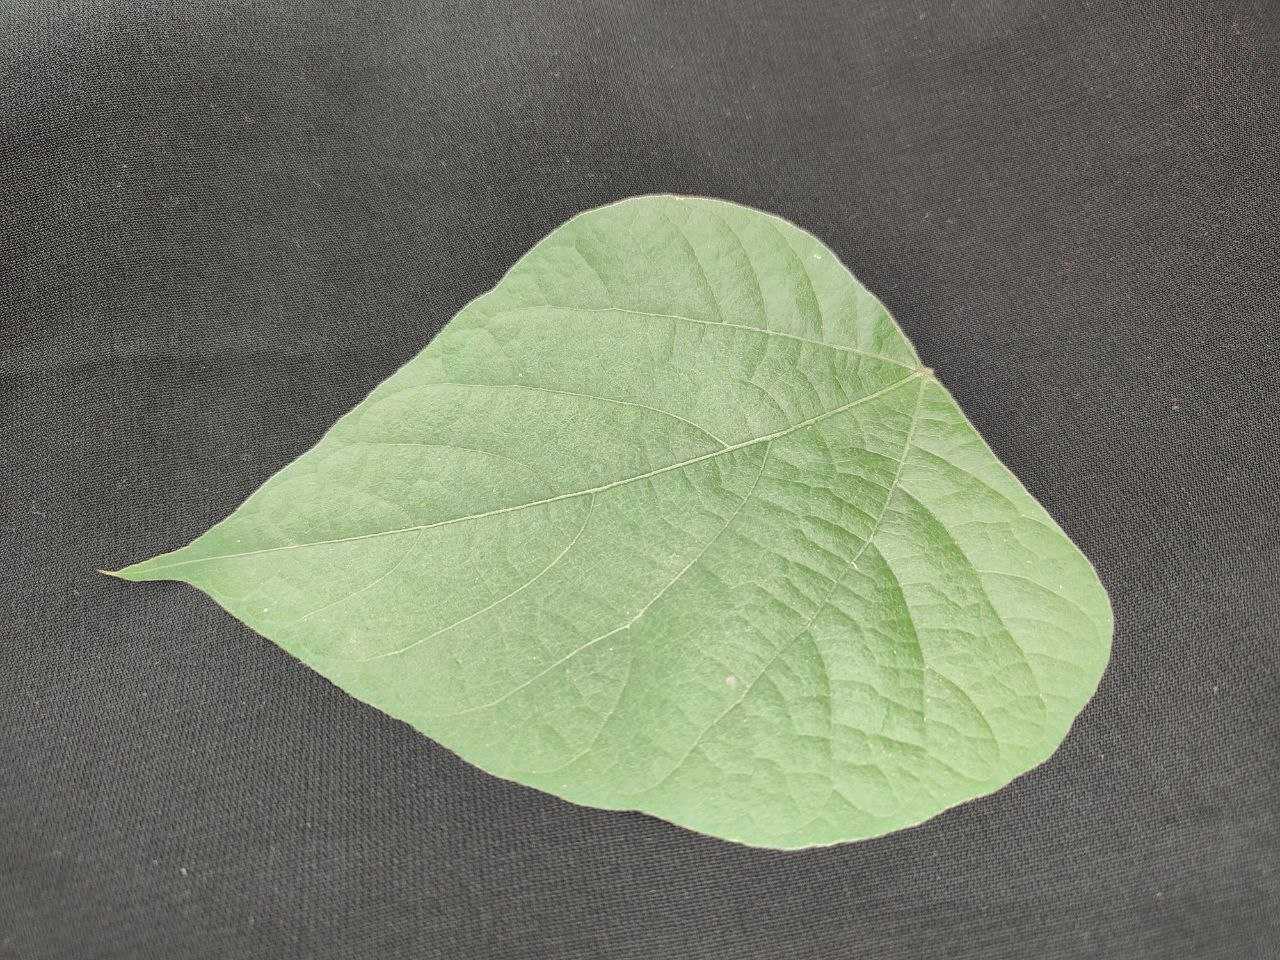
Crop: bean
Leaf condition: Fresh Leaf